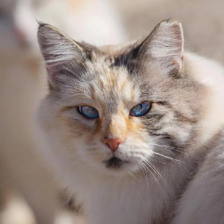
Label: animals